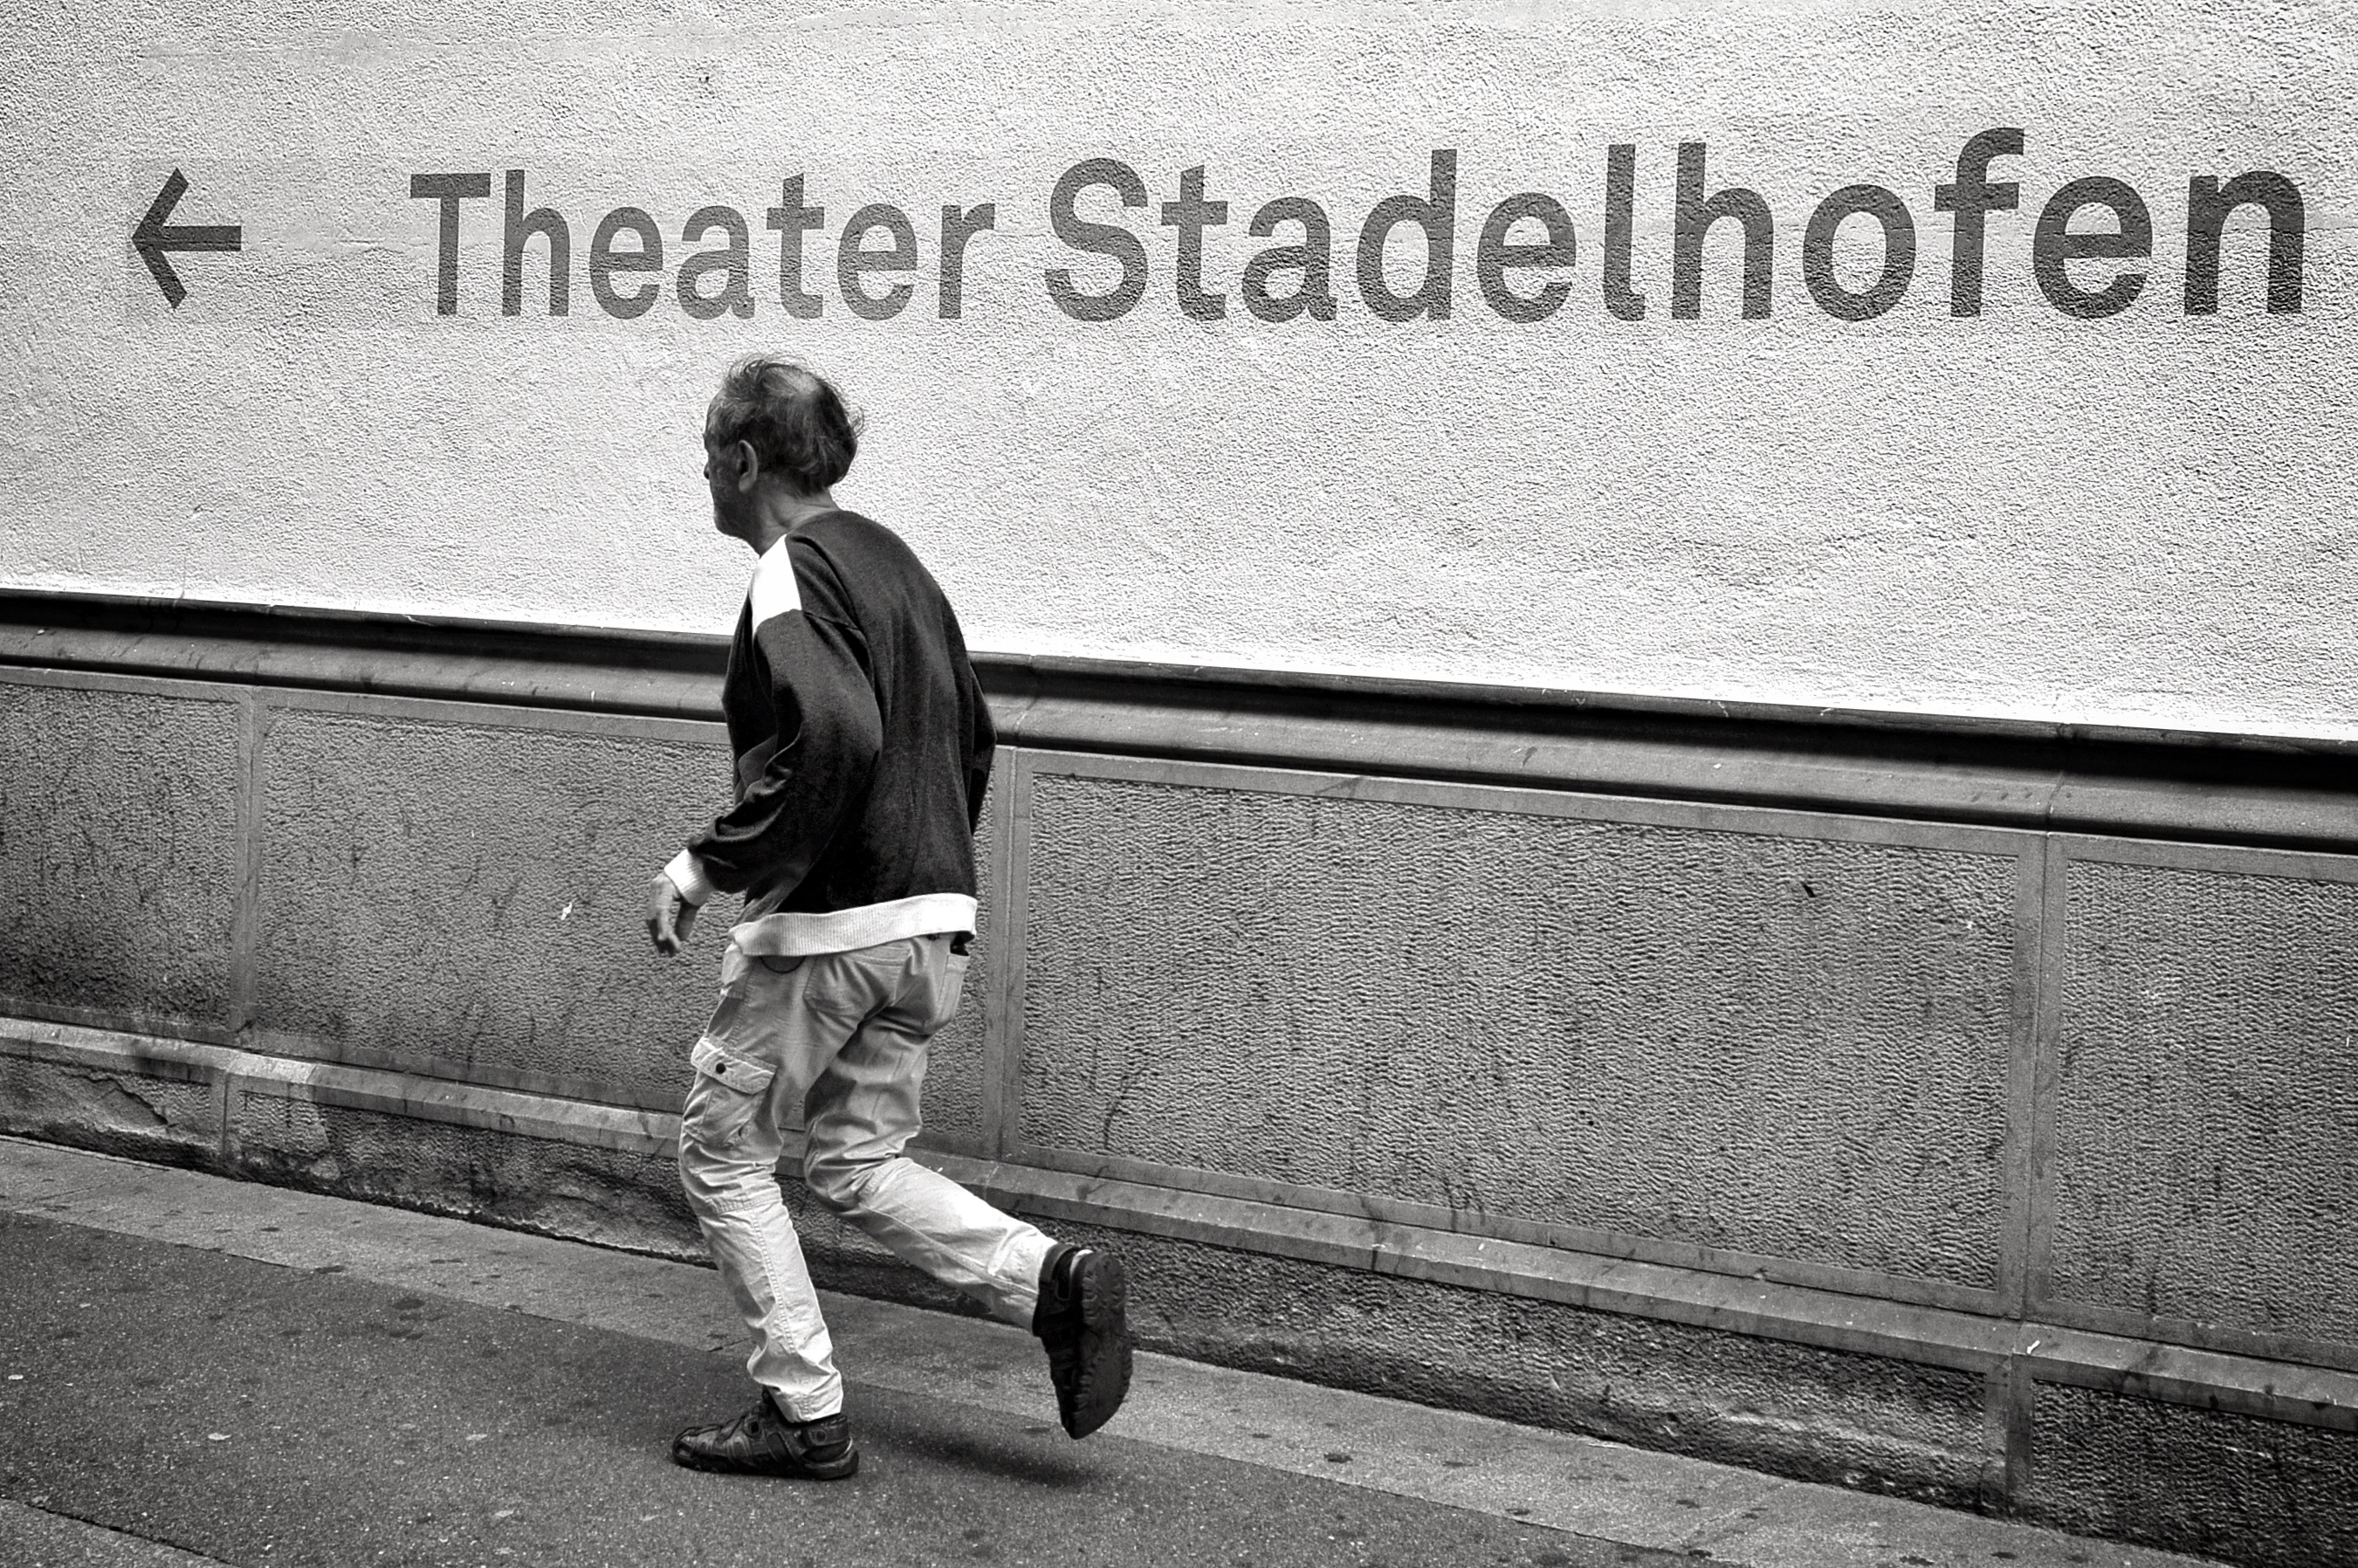
black and white, road, white, street, city, urban, nikon, black, monochrome, bw, candid, infrastructure, photograph, ch, schweiz, switzerland, zurich, blancoynegro, streetphoto, snapseed, rennen, schwarzundweiss, streetscene, passant, thomas8047, onthestreets, iamnikon, d300s, blackandwithe, streetartstreetlife, 175528, zuri, theaterstadelhofen, schnelllaufen, strasssencene, monochrome photography, human positions